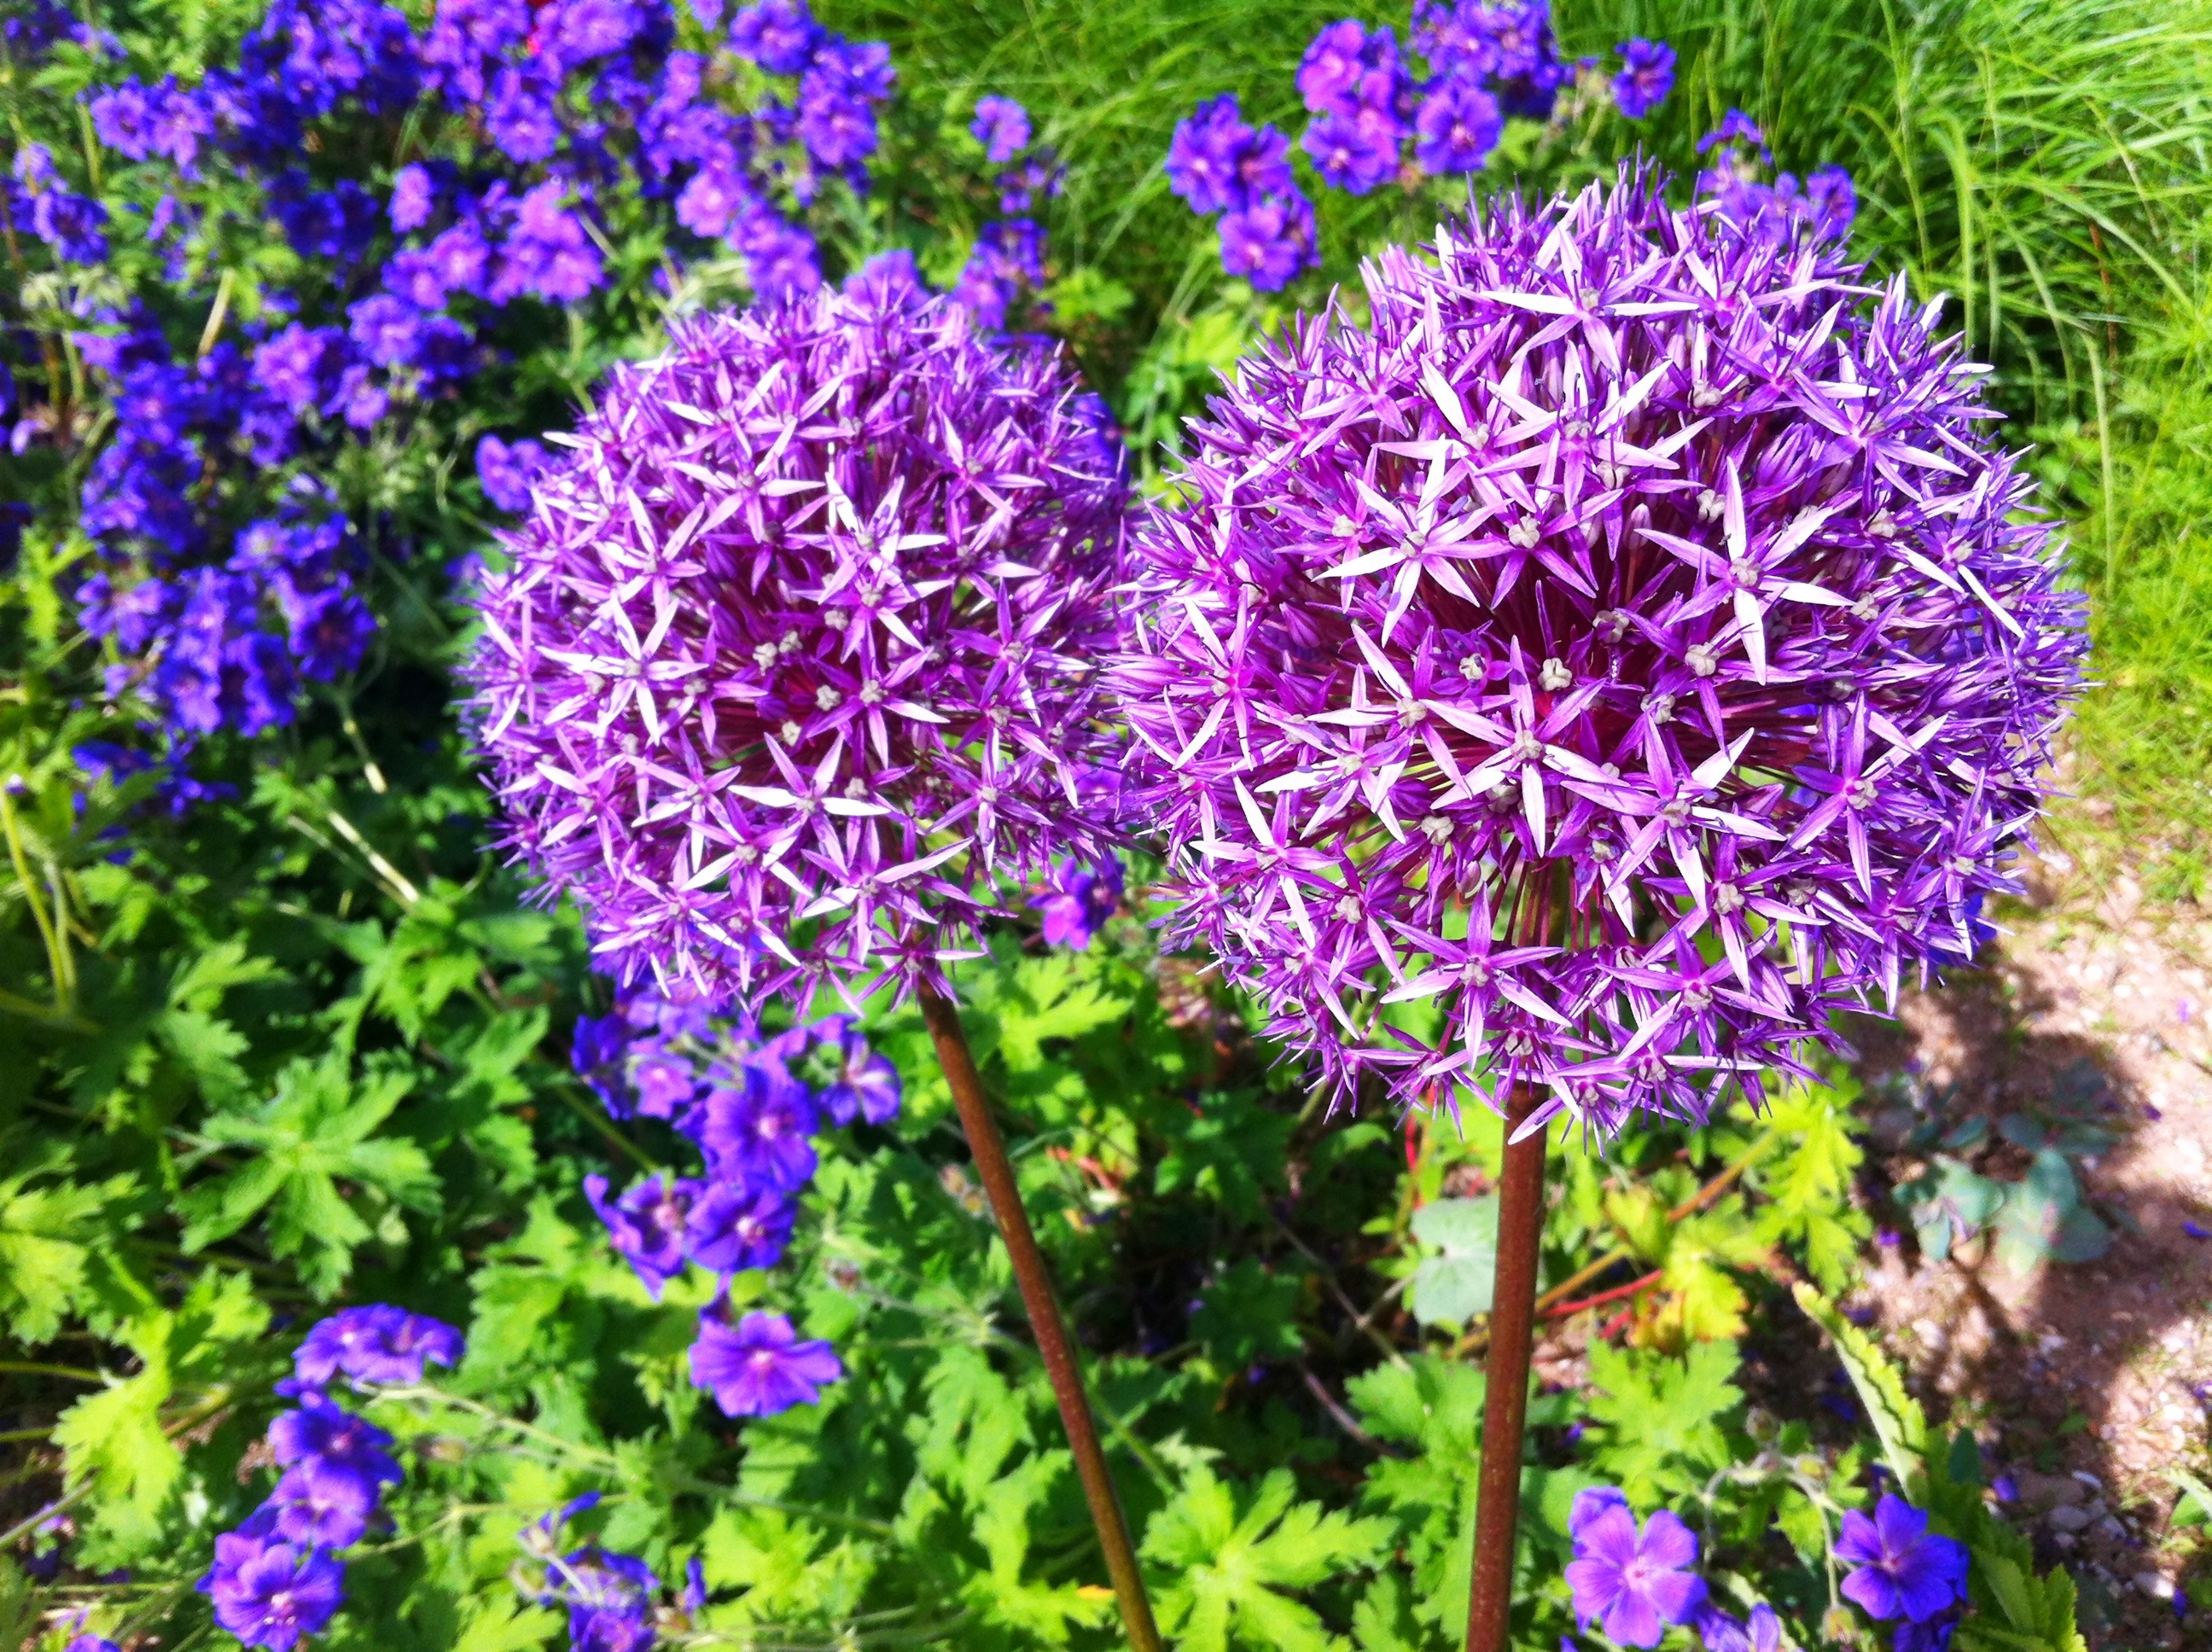
blossom, plant, meadow, flower, bloom, spring, herb, wildflower, violet, flowering plant, annual plant, land plant, english lavender